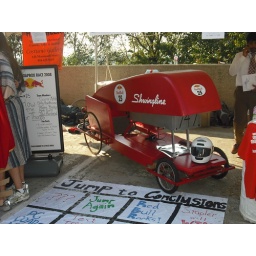
Shwingline Stapler car! This thing was awesome looking! This was for the red bull race in Oct 2008, Cincinnati, OH.